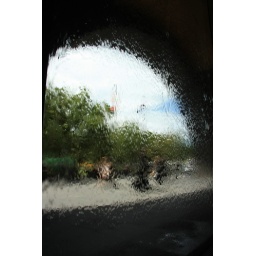
water wall at Melbourne's Art Gallery, designed by Roy Grounds (Arch)